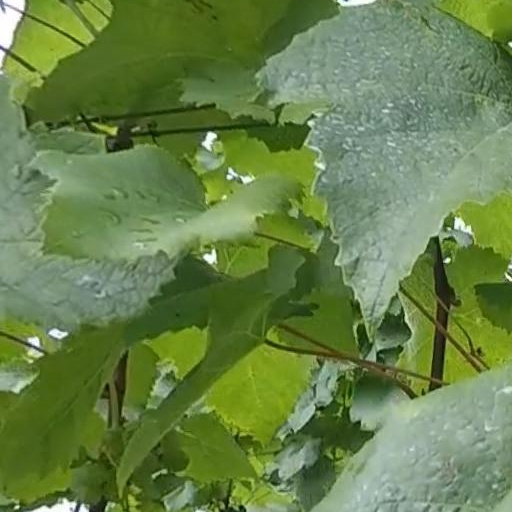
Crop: grape